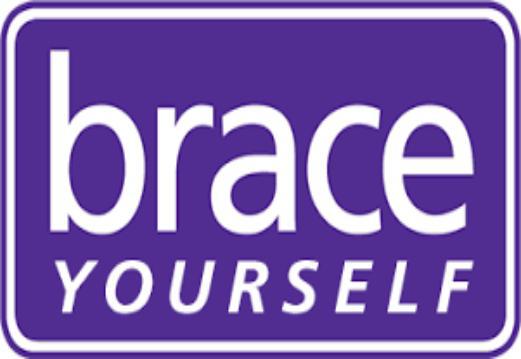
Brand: brace yourself
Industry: Clothes